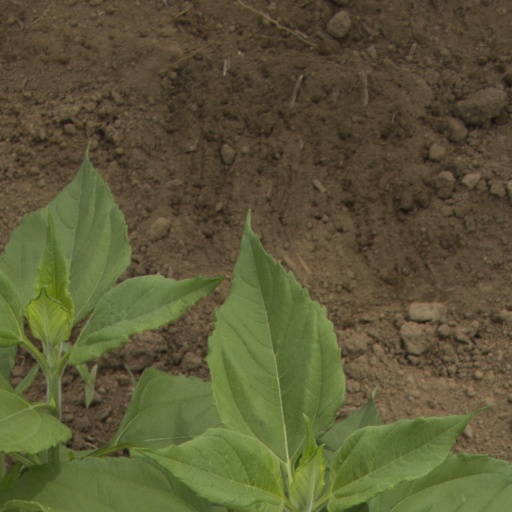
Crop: Jerusalem artichoke